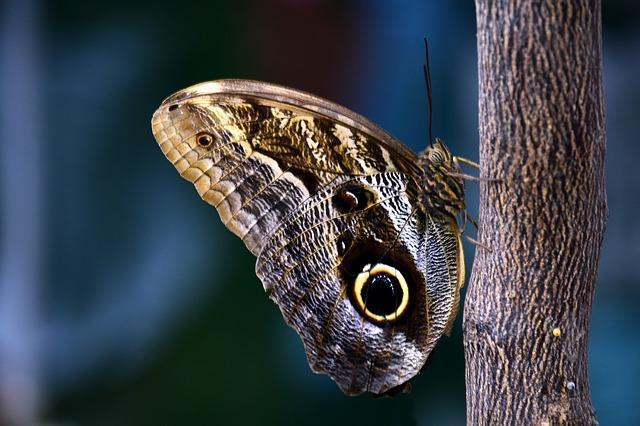
butterfly